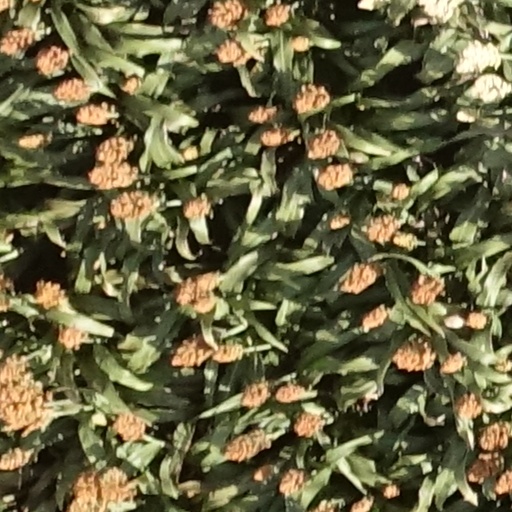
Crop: sorghum